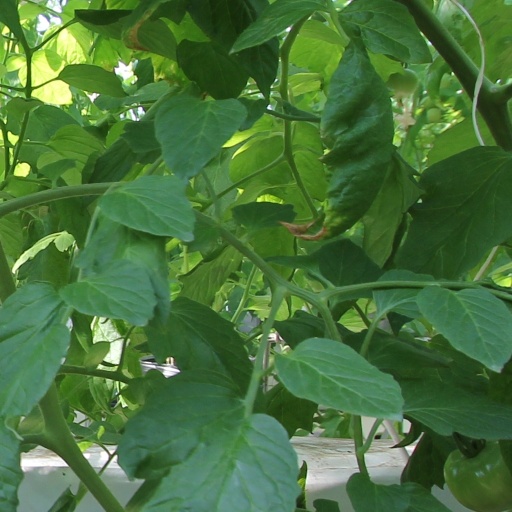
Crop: tomato